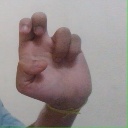
अक्षर: अ